13th Hussars

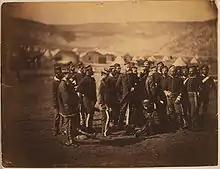
Officers and men of the 13th Light Dragoons-survivors of the Charge of the Light Brigade by Roger Fenton 1855

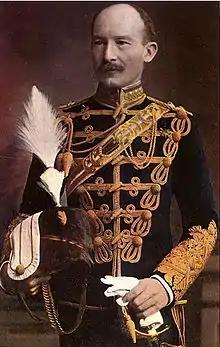
Colonel Baden-Powell; the white collar and busby-bag were distinctive features of the uniform of the 13th Hussars

The regiment next saw action, as part of the light brigade under the command of Major General the Earl of Cardigan, at the Battle of Alma in September 1854. The regiment was in the first line of cavalry on the right flank during the Charge of the Light Brigade at the Battle of Balaclava in October 1854. The brigade drove through the Russian artillery before smashing straight into the Russian cavalry and pushing them back; it was unable to consolidate its position, however, having insufficient forces and had to withdraw to its starting position, coming under further attack as it did so. The regiment lost three officers and 38 men in the debacle. Lance-Sergeant Joseph Malone of the E Troop was awarded the Victoria Cross for his actions during the battle. The regiment also took part in the Battle of Inkerman in November 1854: the regiment played a minor role, although Captain Jenyns complained: